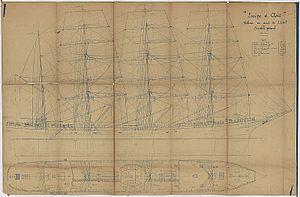
""Europe et Asie""
L'armement d'Orbigny est une ancienne compagnie maritime française, créée en 1865 à La Rochelle par Alcide Charles Jean Dessalines d’Orbigny et Eucher Faustin.